Oxalis glabra

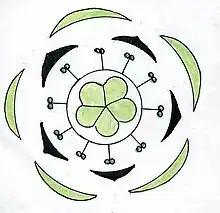
Floral diagram of 5-parted oxalis

The entire plant height measures at 15 cm high and spreads out in a low to the ground dense leafy covering, much like a carpet. The flowers are complete and 5 parted, showing actinomorphic symmetry. From the receptacle, 5 sharp lanceolate sepals emerge, unfused, surrounding the corolla. Each petal emerges in a spiral like fashion, initially wrapping around one another, but eventually opening up at full bloom. The petals are claw shaped, forming a narrow elongated yellow throat that opens up into a wide violet, white or pink lamina. The next whorl contains a ring of 10 stamens, followed by a whorl of 5 stigma, this is consistent with other species of the genus. Flowers are terminal and with a solitary inflorescence attached to an unbranched stem. If fertilized, the flower yields a narrow fruit capsule from its superior ovary.